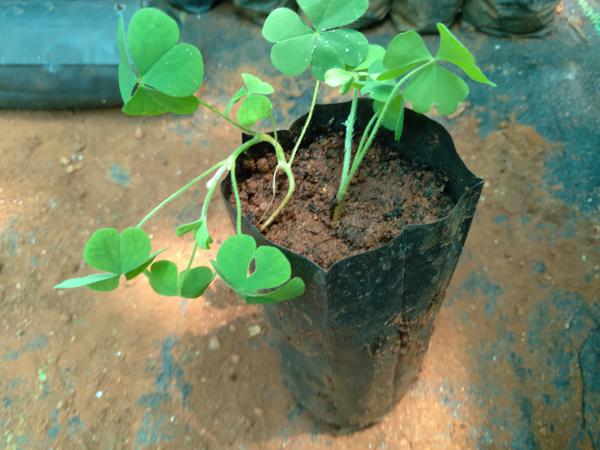
Plant: Wood_sorel